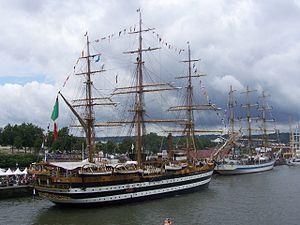
L'Amerigo Vespucci à Rouen pendant l'été 2008, il ne faisait pas beau alors les couleurs sont ternes. La photo est prise d'un pont.
L'Armada est un large rassemblement de grands voiliers organisé à Rouen, dans la Seine-Maritime. Il est un des événements importants du monde de la mer. Il a lieu tous les quatre à six ans sur les quais de la Seine, au sein même de la métropole normande.